Asta Nielsen

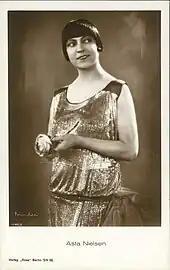
Asta Nielsen photographed by Alexander Binder, 1920s.

Nielsen began her film career in 1909, starring in director Urban Gad's 1910 tragedy "Afgrunden" ("The Abyss"). Nielsen's minimalist acting style was evidenced in her successful portrayal of a naive young woman lured into a tragic life. Her overt sexuality in the film's "gaucho dance" scene established the erotic quality for which Nielsen became known. Because of the film's success, Nielsen continued to act in cinema rather than on stage. Nielsen and Gad married, then made four more films together. The explosion of Nielsen's popularity propelled Gad and Nielsen to move from Denmark to Germany where she was provided her own film studio and the opportunity for greater profits.